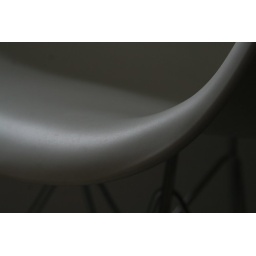
detail in charles &amp;amp; ray eames plastic chair